42nd Chess Olympiad

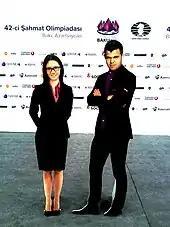
Cardboard images of the current World Women's Champion Hou Yifan (left) and the current World Champion Magnus Carlsen (right)

The official logo for the 42nd Chess Olympiad was revealed during the closing ceremony of the Chess World Cup 2015 held in Baku on 5 October 2015. It depicts the Baku Crystal Hall has with its unusual architecture in the shape of the so-called "Baku Crystal", which is a crystal shining during the night.